Olympic Charter

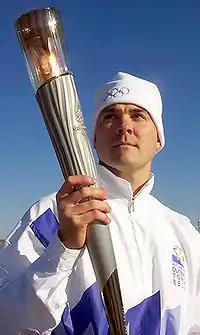
Olympic torch

The Olympic Charter is a set of rules and guidelines for the organisation of the Olympic Games, and for governing the Olympic movement. Its last revision was on the 17th of July 2020 during the 136th IOC Session, held by video conference. Adopted by the International Olympic Committee (IOC), it is the codification of the fundamental principles, rules and by-laws. French and English are the official languages of the Olympic Charter.